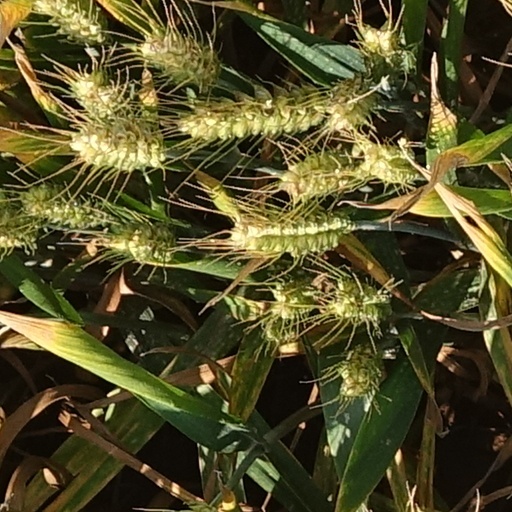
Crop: wheat